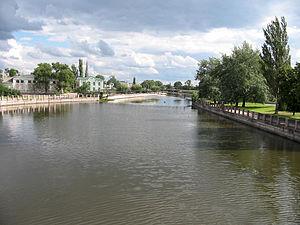
La rivière Inhoul ou Ingoul est un cours d'eau d'Ukraine et un affluent du Boug méridional. Elle jaillit au nord de Kropyvnytskyï et, après un cours de 354 km orienté nord-sud, se jette dans le Boug méridional à Mykolaïv.